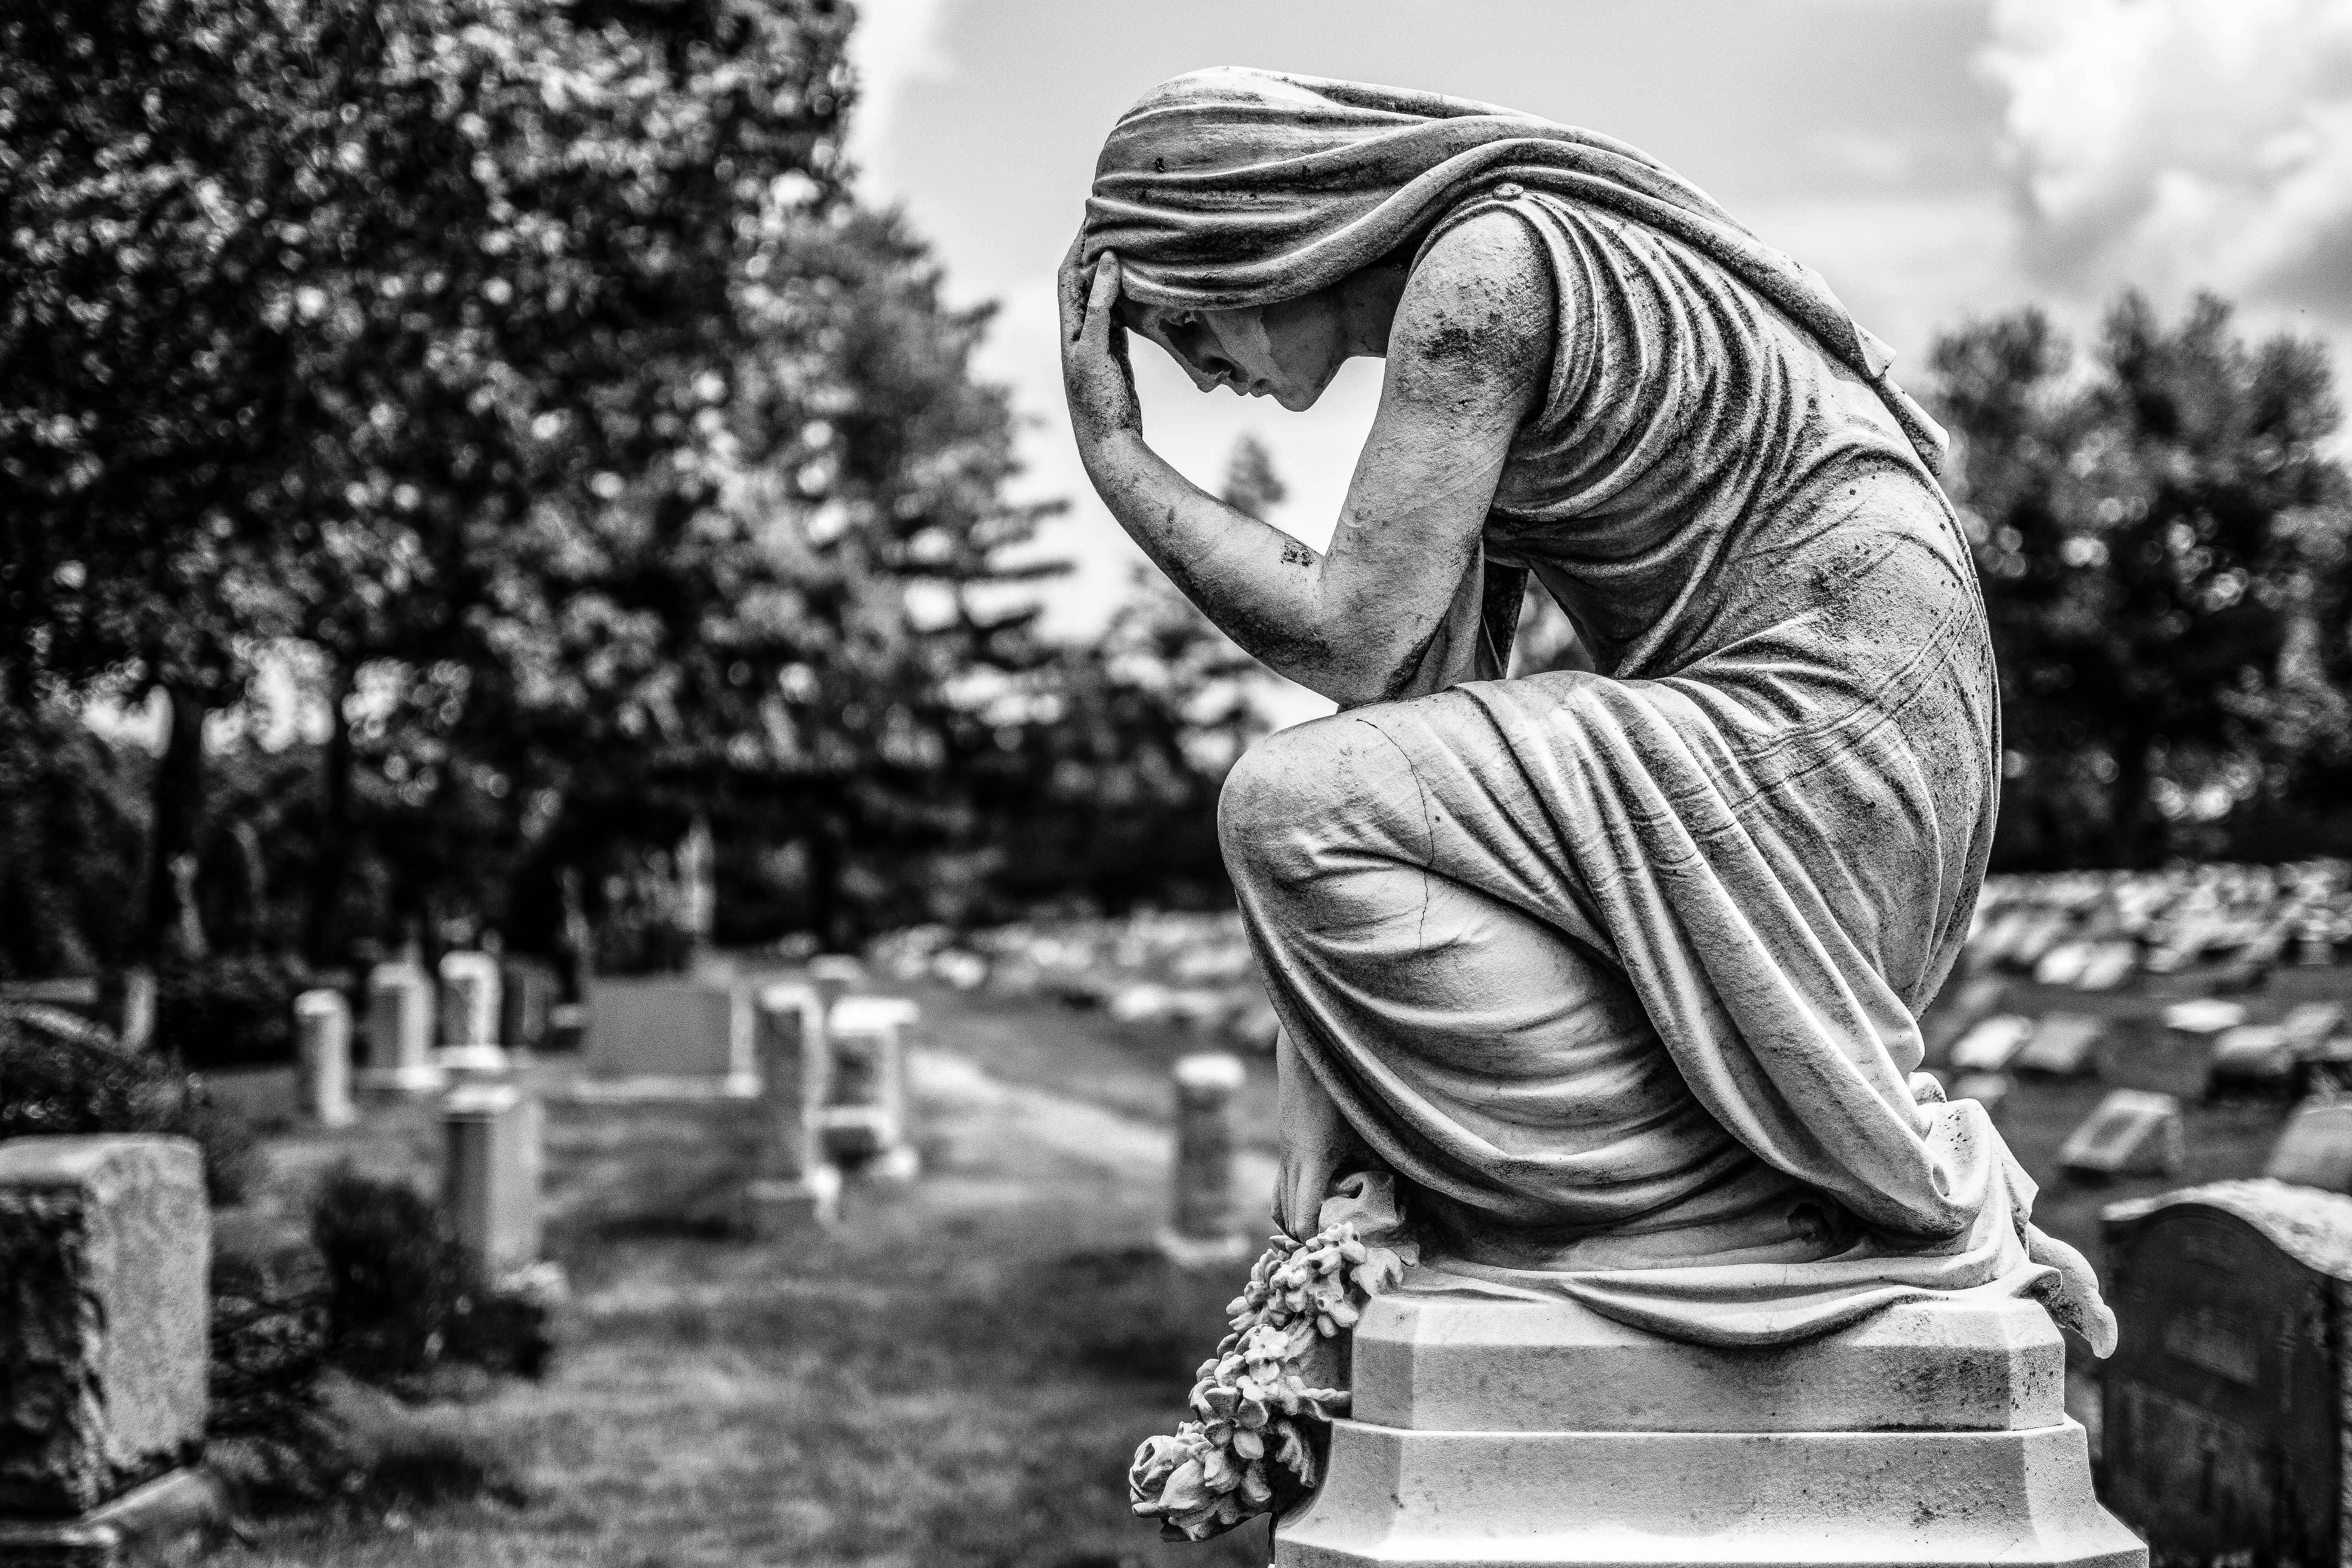
black and white, white, monument, statue, nyc, nikon, cemetery, black, monochrome, death, bw, blackandwhite, sculpture, blackwhite, memorial, art, newyork, newyorkcity, photograph, noiretblanc, noir, blanc, negro, blanco, schwarz, raw, pretoebranco, monocromatico, cementerio, blancoynegro, nero, branco, poem, byn, weis, bianconero, bianco, blanconegro, bn, noirblanc, biancoenero, pretobranco, preto, schwarzundweis, friedhof, nikond3300, bronx, thebronx, woodlawn, woodlawncemetery, cimetiere, cimitero, cemiterio, monocromo, grief, rumi, monochrome photography